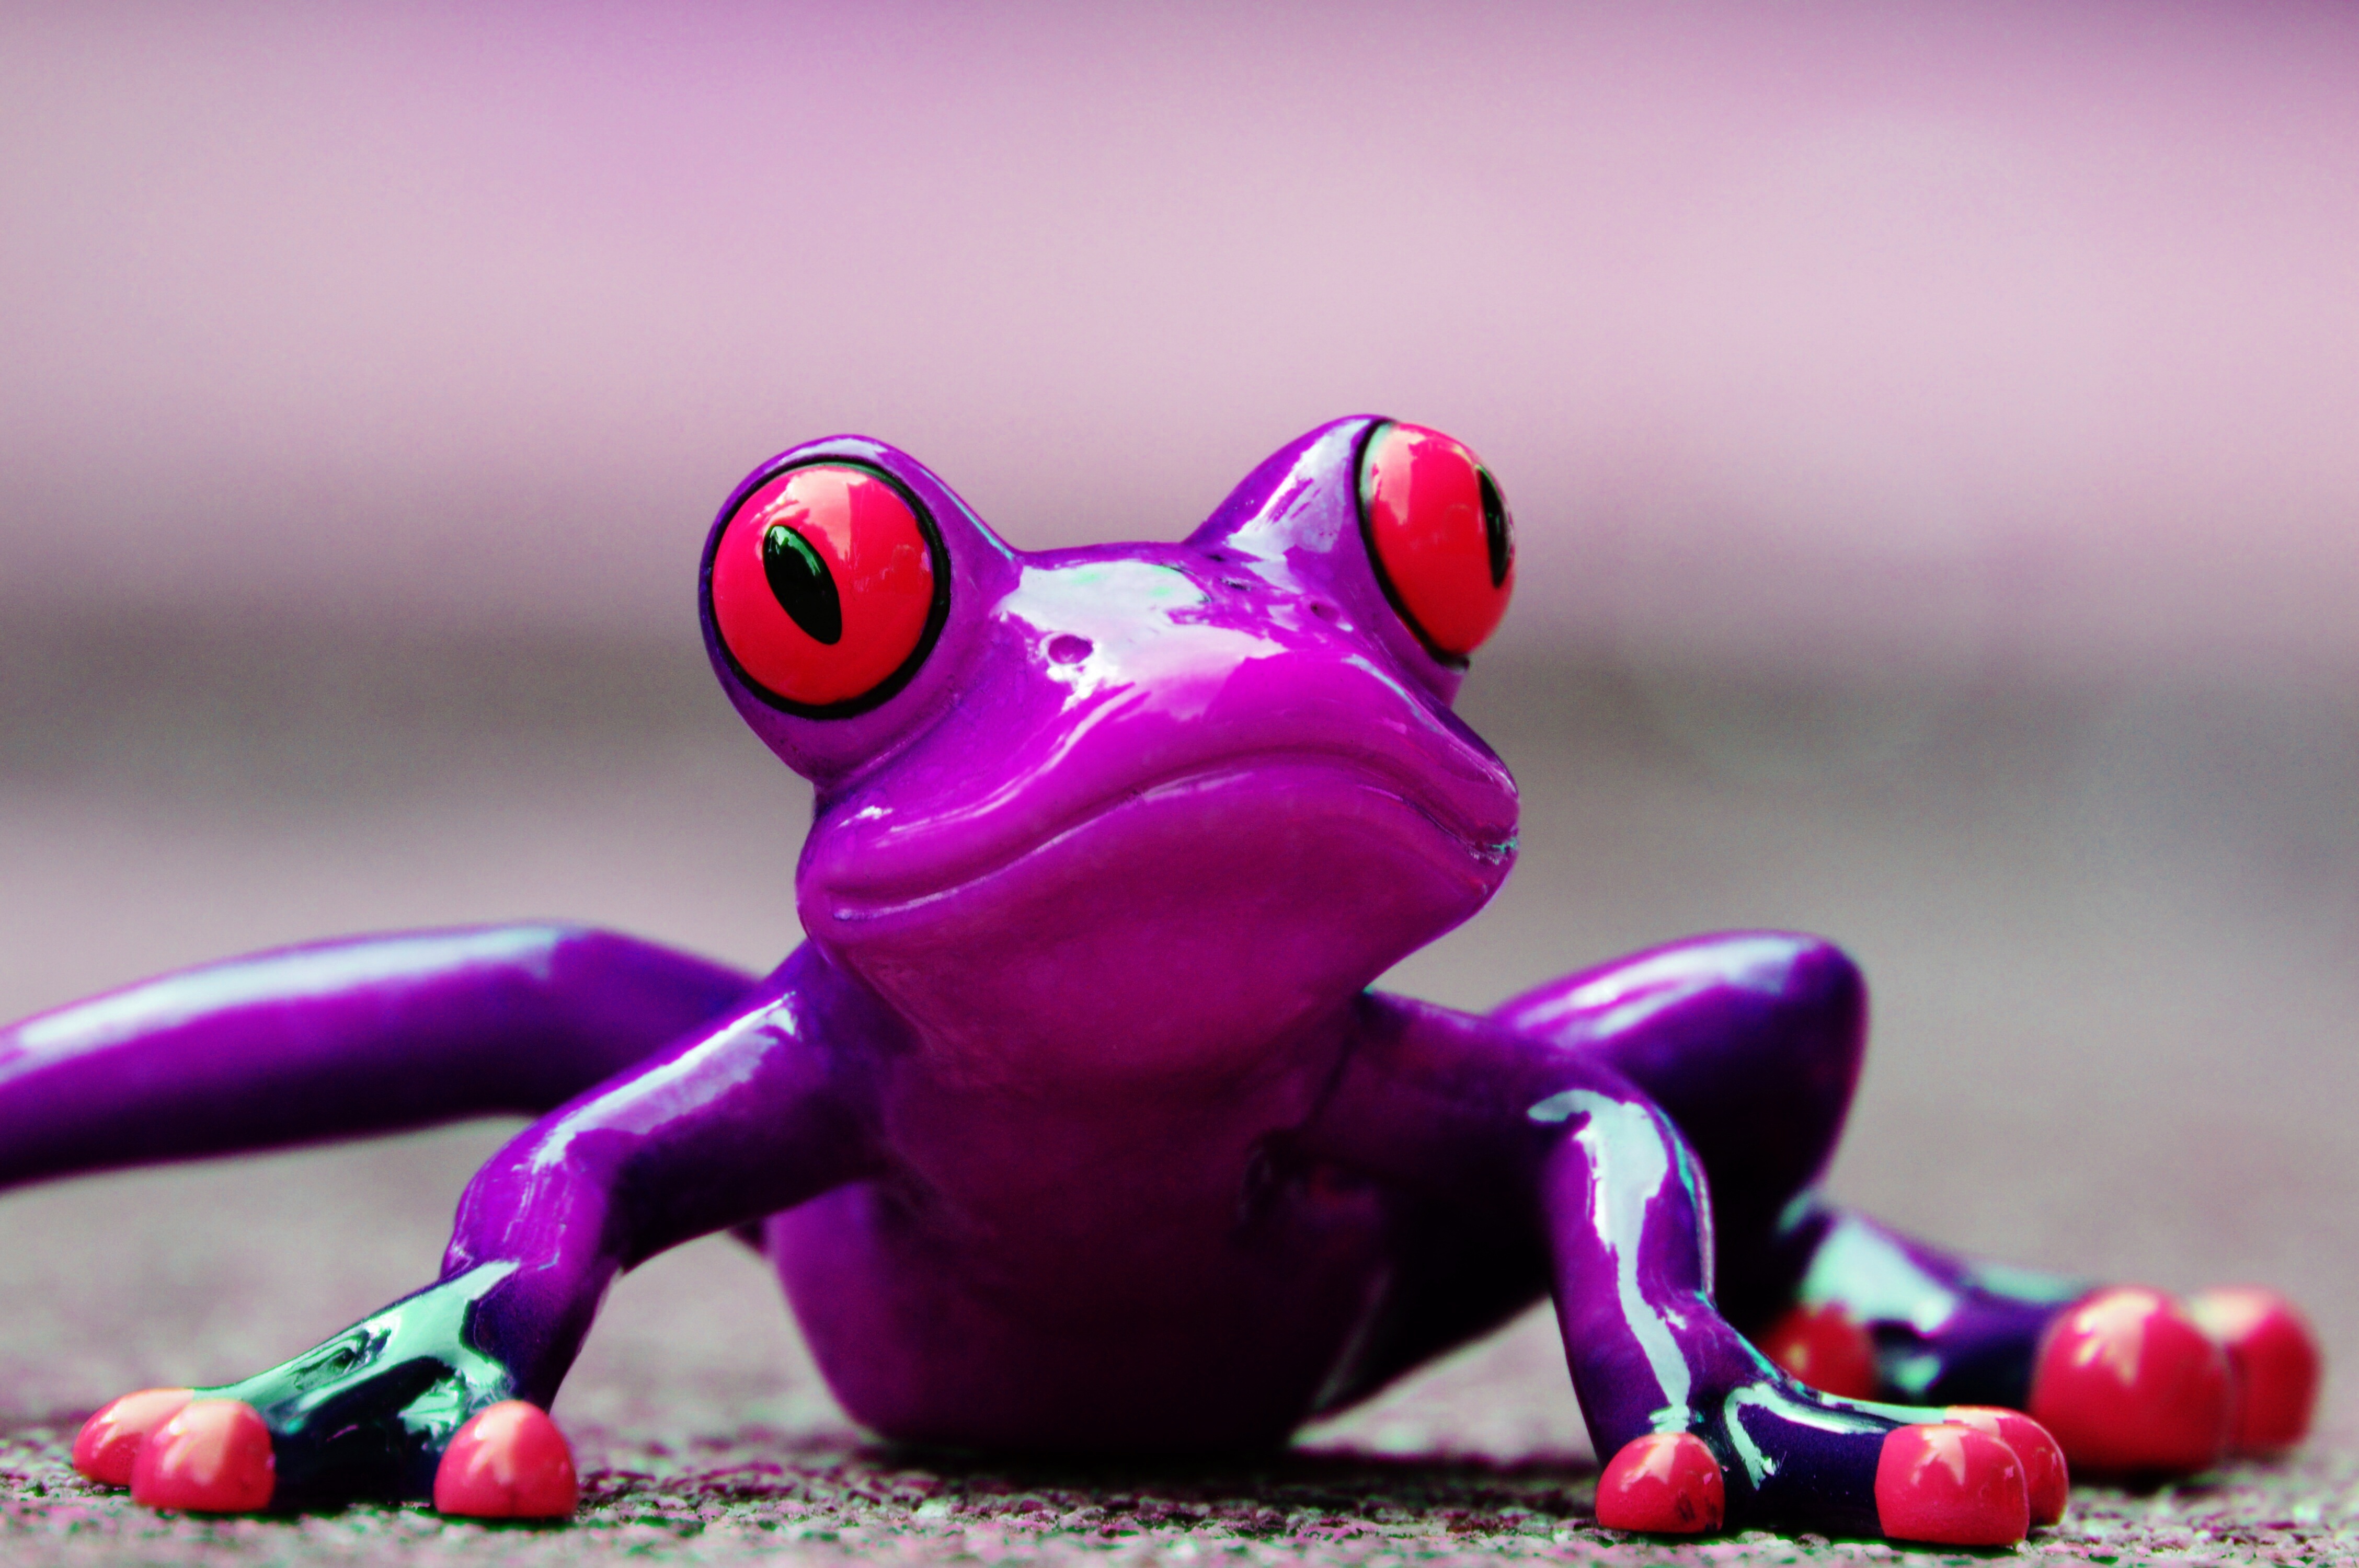
sweet, purple, animal, cute, red, frog, amphibian, pink, toy, fun, figure, lurking, funny, macro photography, frog eyes